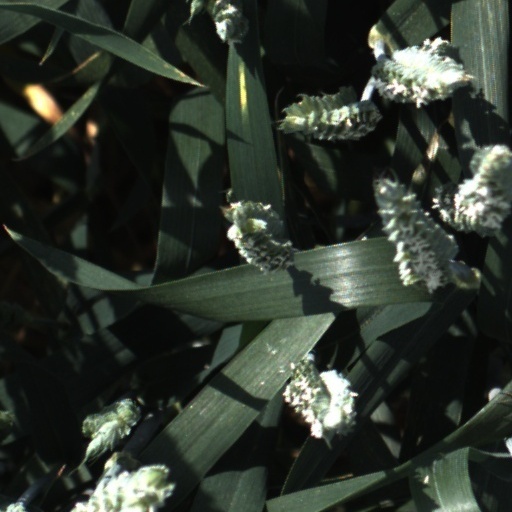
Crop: wheat